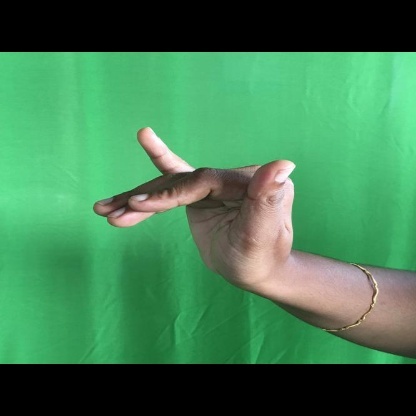
Mudra: Mrigasirsha